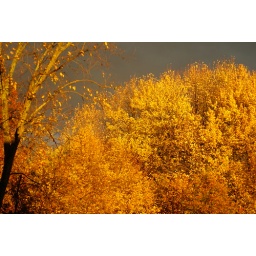
evil cloud over the tree